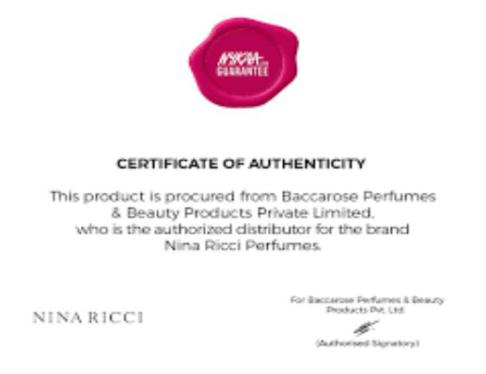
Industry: Clothes